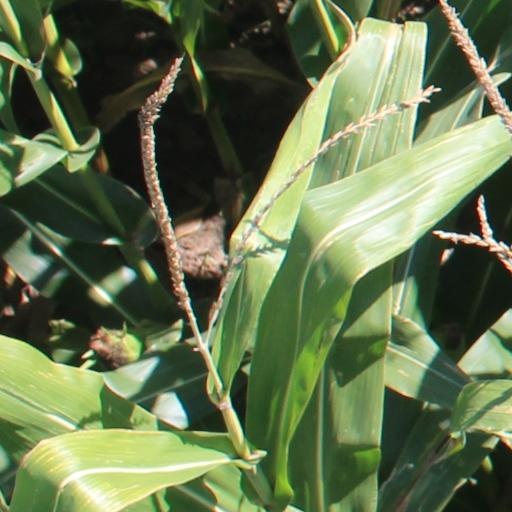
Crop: maize; corn